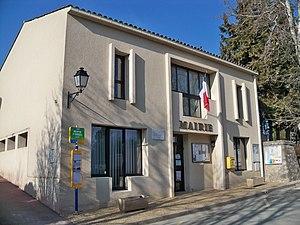
Mairie de Peypin d'Aigues, Vaucluse, France
Peypin-d'Aigues est une commune française située dans le département de Vaucluse, en région Provence-Alpes-Côte d'Azur.